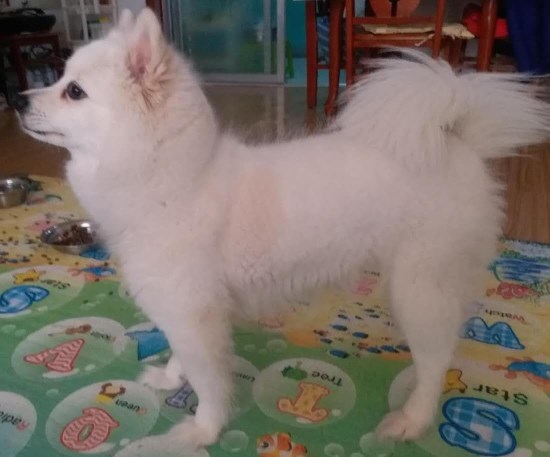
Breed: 253-n000107-Japanese_Spitzes